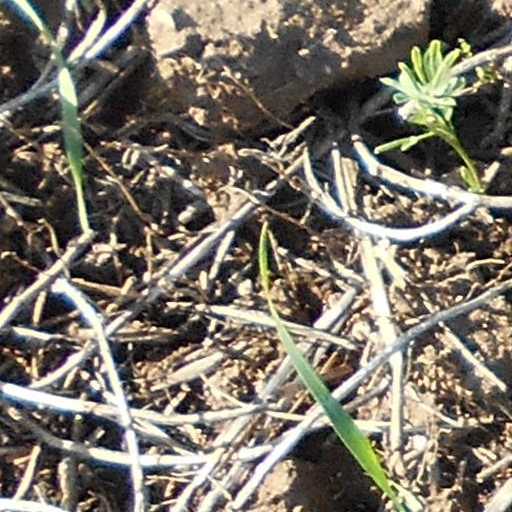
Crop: wheat